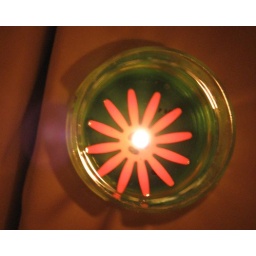
A table candle in a Thai restaurant near Leicester Square.